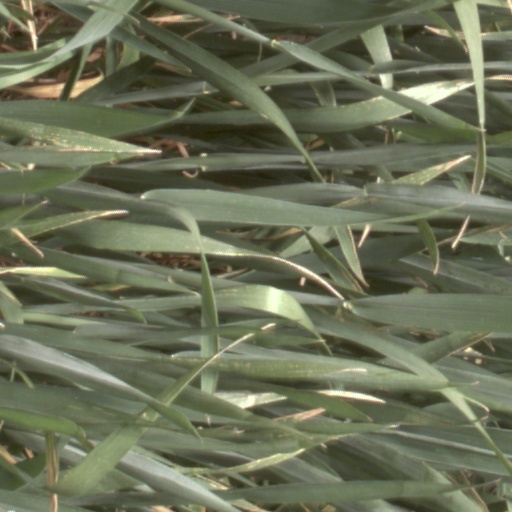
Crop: wheat